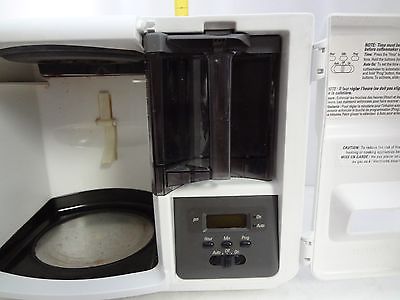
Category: coffee maker